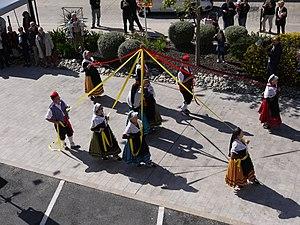
Danses catalanes sur la place Jordi Barre à Canet-en-Roussillon
Les Roussillonnais sont les habitants du Roussillon, une ancienne province de France disparue en 1790 qui représente la majeure partie du département des Pyrénées-Orientales. Ils sont autrement appelés Catalans, nom qui fait référence à l'histoire et la culture catalane du Roussillon, territoire qui est également appelé Catalogne nord depuis les années 1930. La population roussillonnaise représente environ 430 000 habitants en 2009.